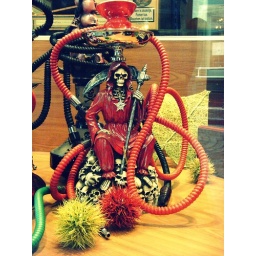
A hookah devil spotted in a shop window in Bruges